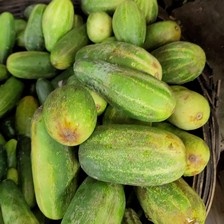
Label: cucumber